Daraa

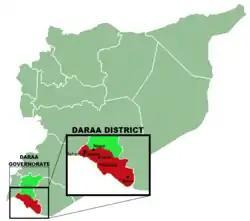
Location of Daraa city in the namesake district and governorate.

Daraa is a city in southwestern Syria, north of the border with Jordan. It is the capital of Daraa Governorate in the Hauran region. Located south of Damascus on the Damascus–Amman highway, it serves as a way station for travelers. Nearby localities include Umm al-Mayazen and Nasib to the southeast, al-Naimah to the east, Ataman to the north, al-Yaduda to the northwest and Ramtha, Jordan, to the southwest.